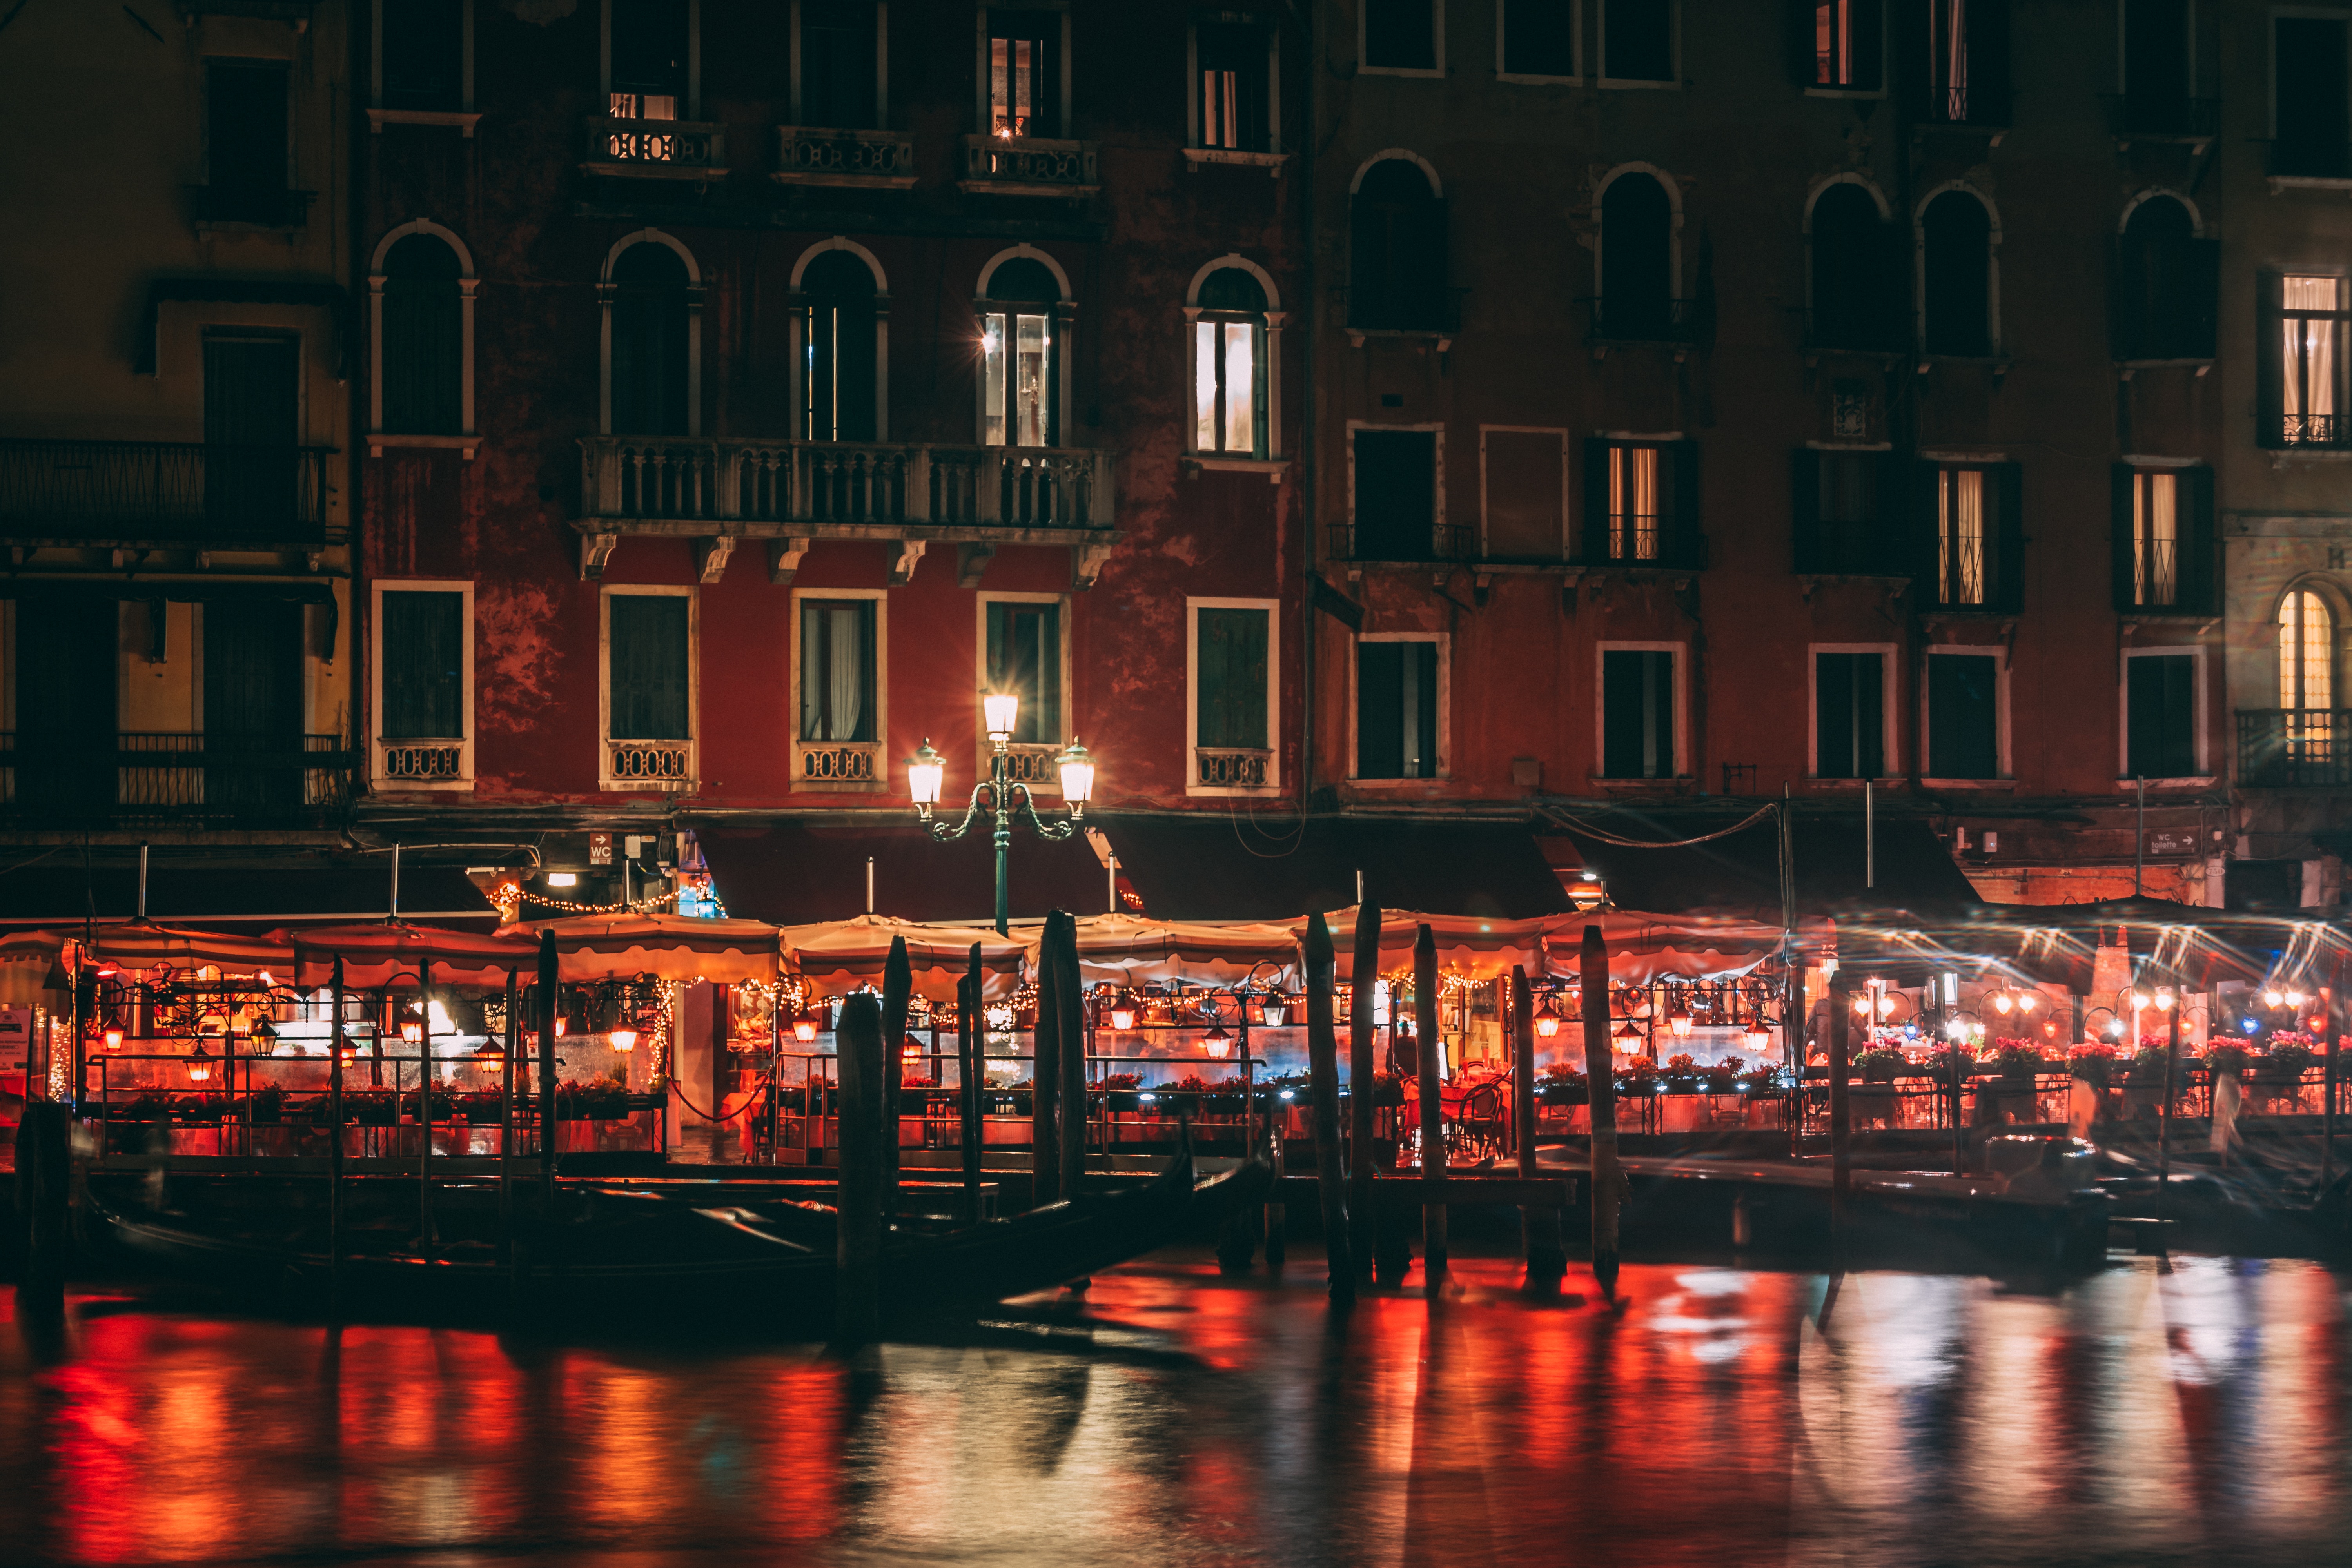
reflection, waterway, water, night, canal, red, light, lighting, architecture, urban area, city, building, channel, metropolitan area, home, evening, mixed use, house, metropolis, boat, gondola, darkness, vehicle